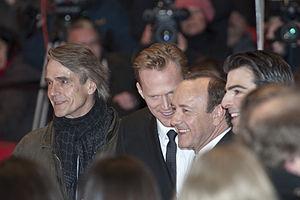
Margin Call ou Marge de manœuvre au Québec est un film dramatique américain écrit et réalisé par J. C. Chandor et sorti en 2011. Il évoque, sur une période de 36 heures, le déclenchement de la crise financière de 2008, à travers la découverte inopinée par les employés d'une banque d'affaires new-yorkaise de l'aspect toxique de ses actifs qui la mettent en danger de mort. Qu'ils aient ou non des états d'âme, les personnages font le nécessaire pour se débarrasser de ces actifs, tout en ayant pleine conscience de la réaction en chaîne qu'ils vont provoquer.